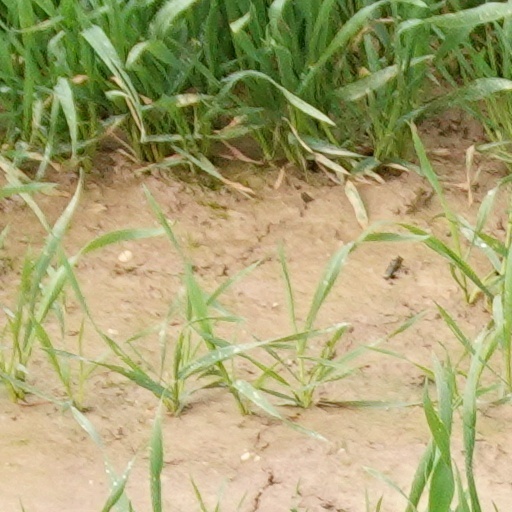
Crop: wheat